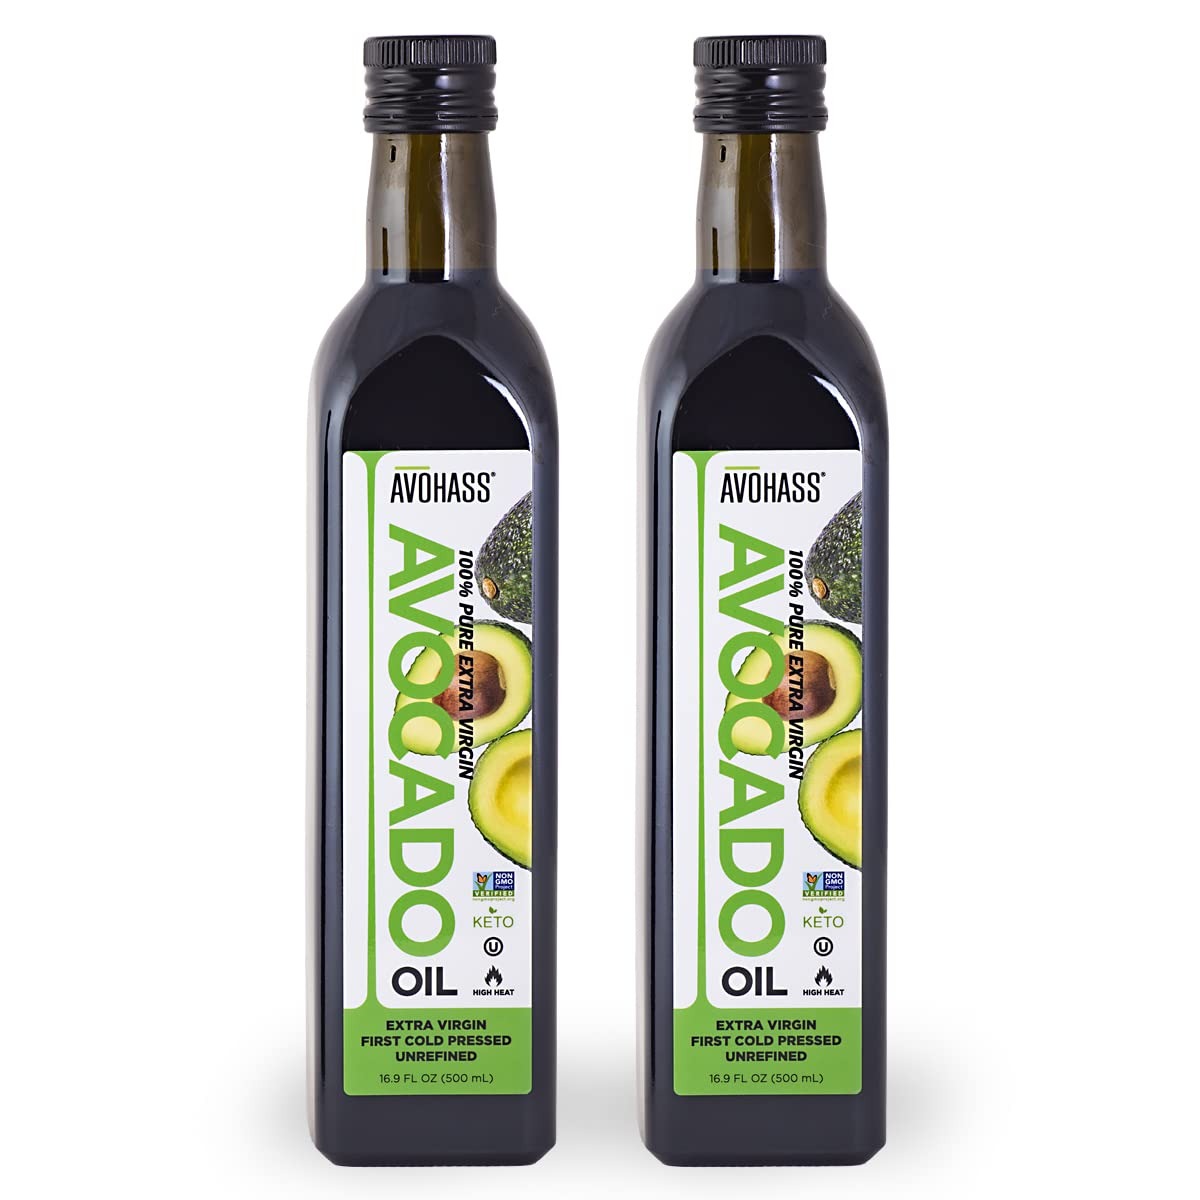
Item Name: Avohass Kenya Extra Virgin Avocado Oil 2 Pack 16.9 fl oz Bottles
Bullet Point: NON GMO PROJECT VERIFIED and KOSHER CERTIFIED: Our Extra Virgin Avocado Oil is Paleo, Keto & Whole30 compliant and naturally gluten free, dairy free, soy free, cholesterol free and packed with heart healthy high monounsaturated fats.
Product Description: Avohass Kenya Extra Virgin Avocado Oil 2 Pack 16.9 fl oz Bottles
Value: 33.8
Unit: Fl Oz

Price: 21.99